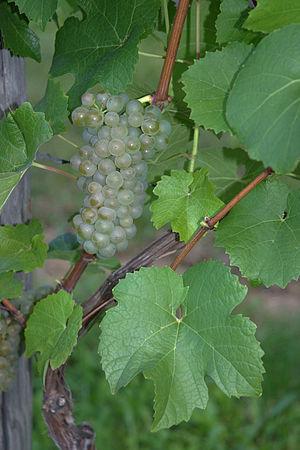
Le merzling est un cépage de cuve allemand de raisins blancs.